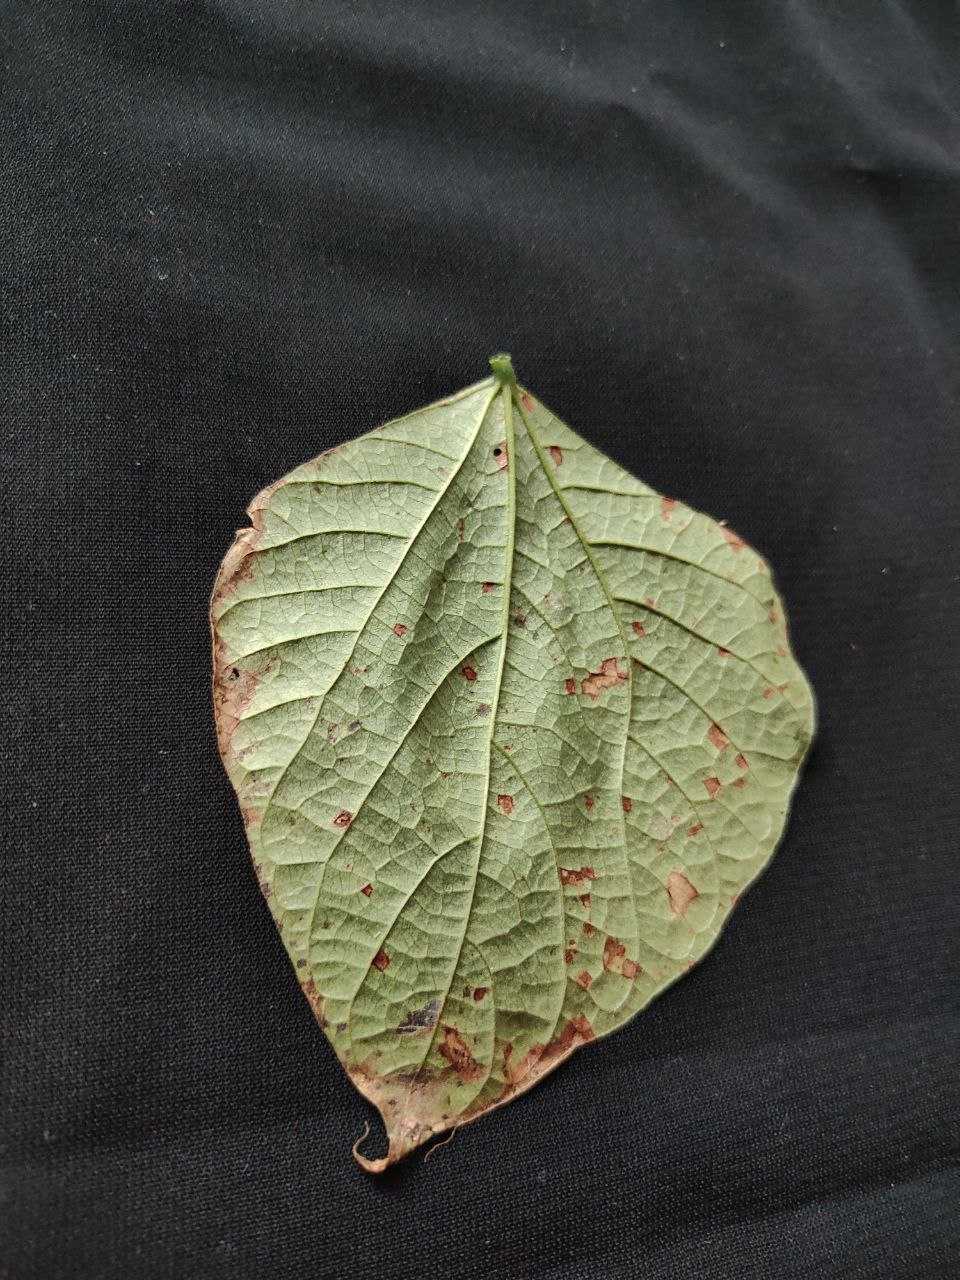
Crop: bean
Leaf condition: Rust